Portulacaceae

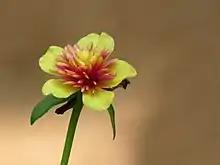
"Portulaca" 'All Aglow'

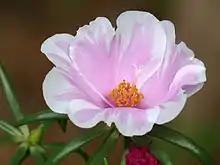
"Portulaca grandiflora" 'Bicolor'

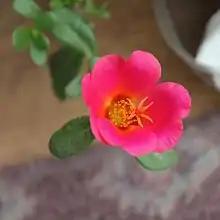
Pink "Portulaca" flower from volunteer plant growing in a pot indoors

Common purslane ("Portulaca oleracea") is widely consumed as an edible plant, and in some areas it is invasive. "Portulaca grandiflora" is a well-known ornamental garden plant. Purslanes are relished by chickens. Some "Portulaca" species are used as food plants by the larvae of some Lepidoptera species including the nutmeg moth ("Hadula trifolii").